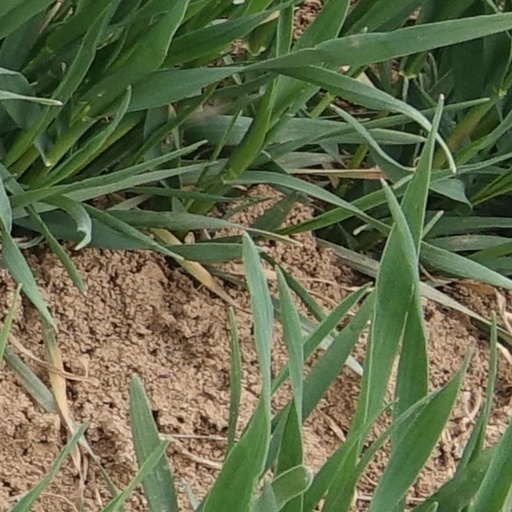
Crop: wheat